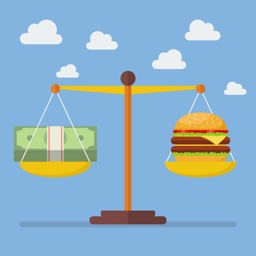
money and balance on the scale .